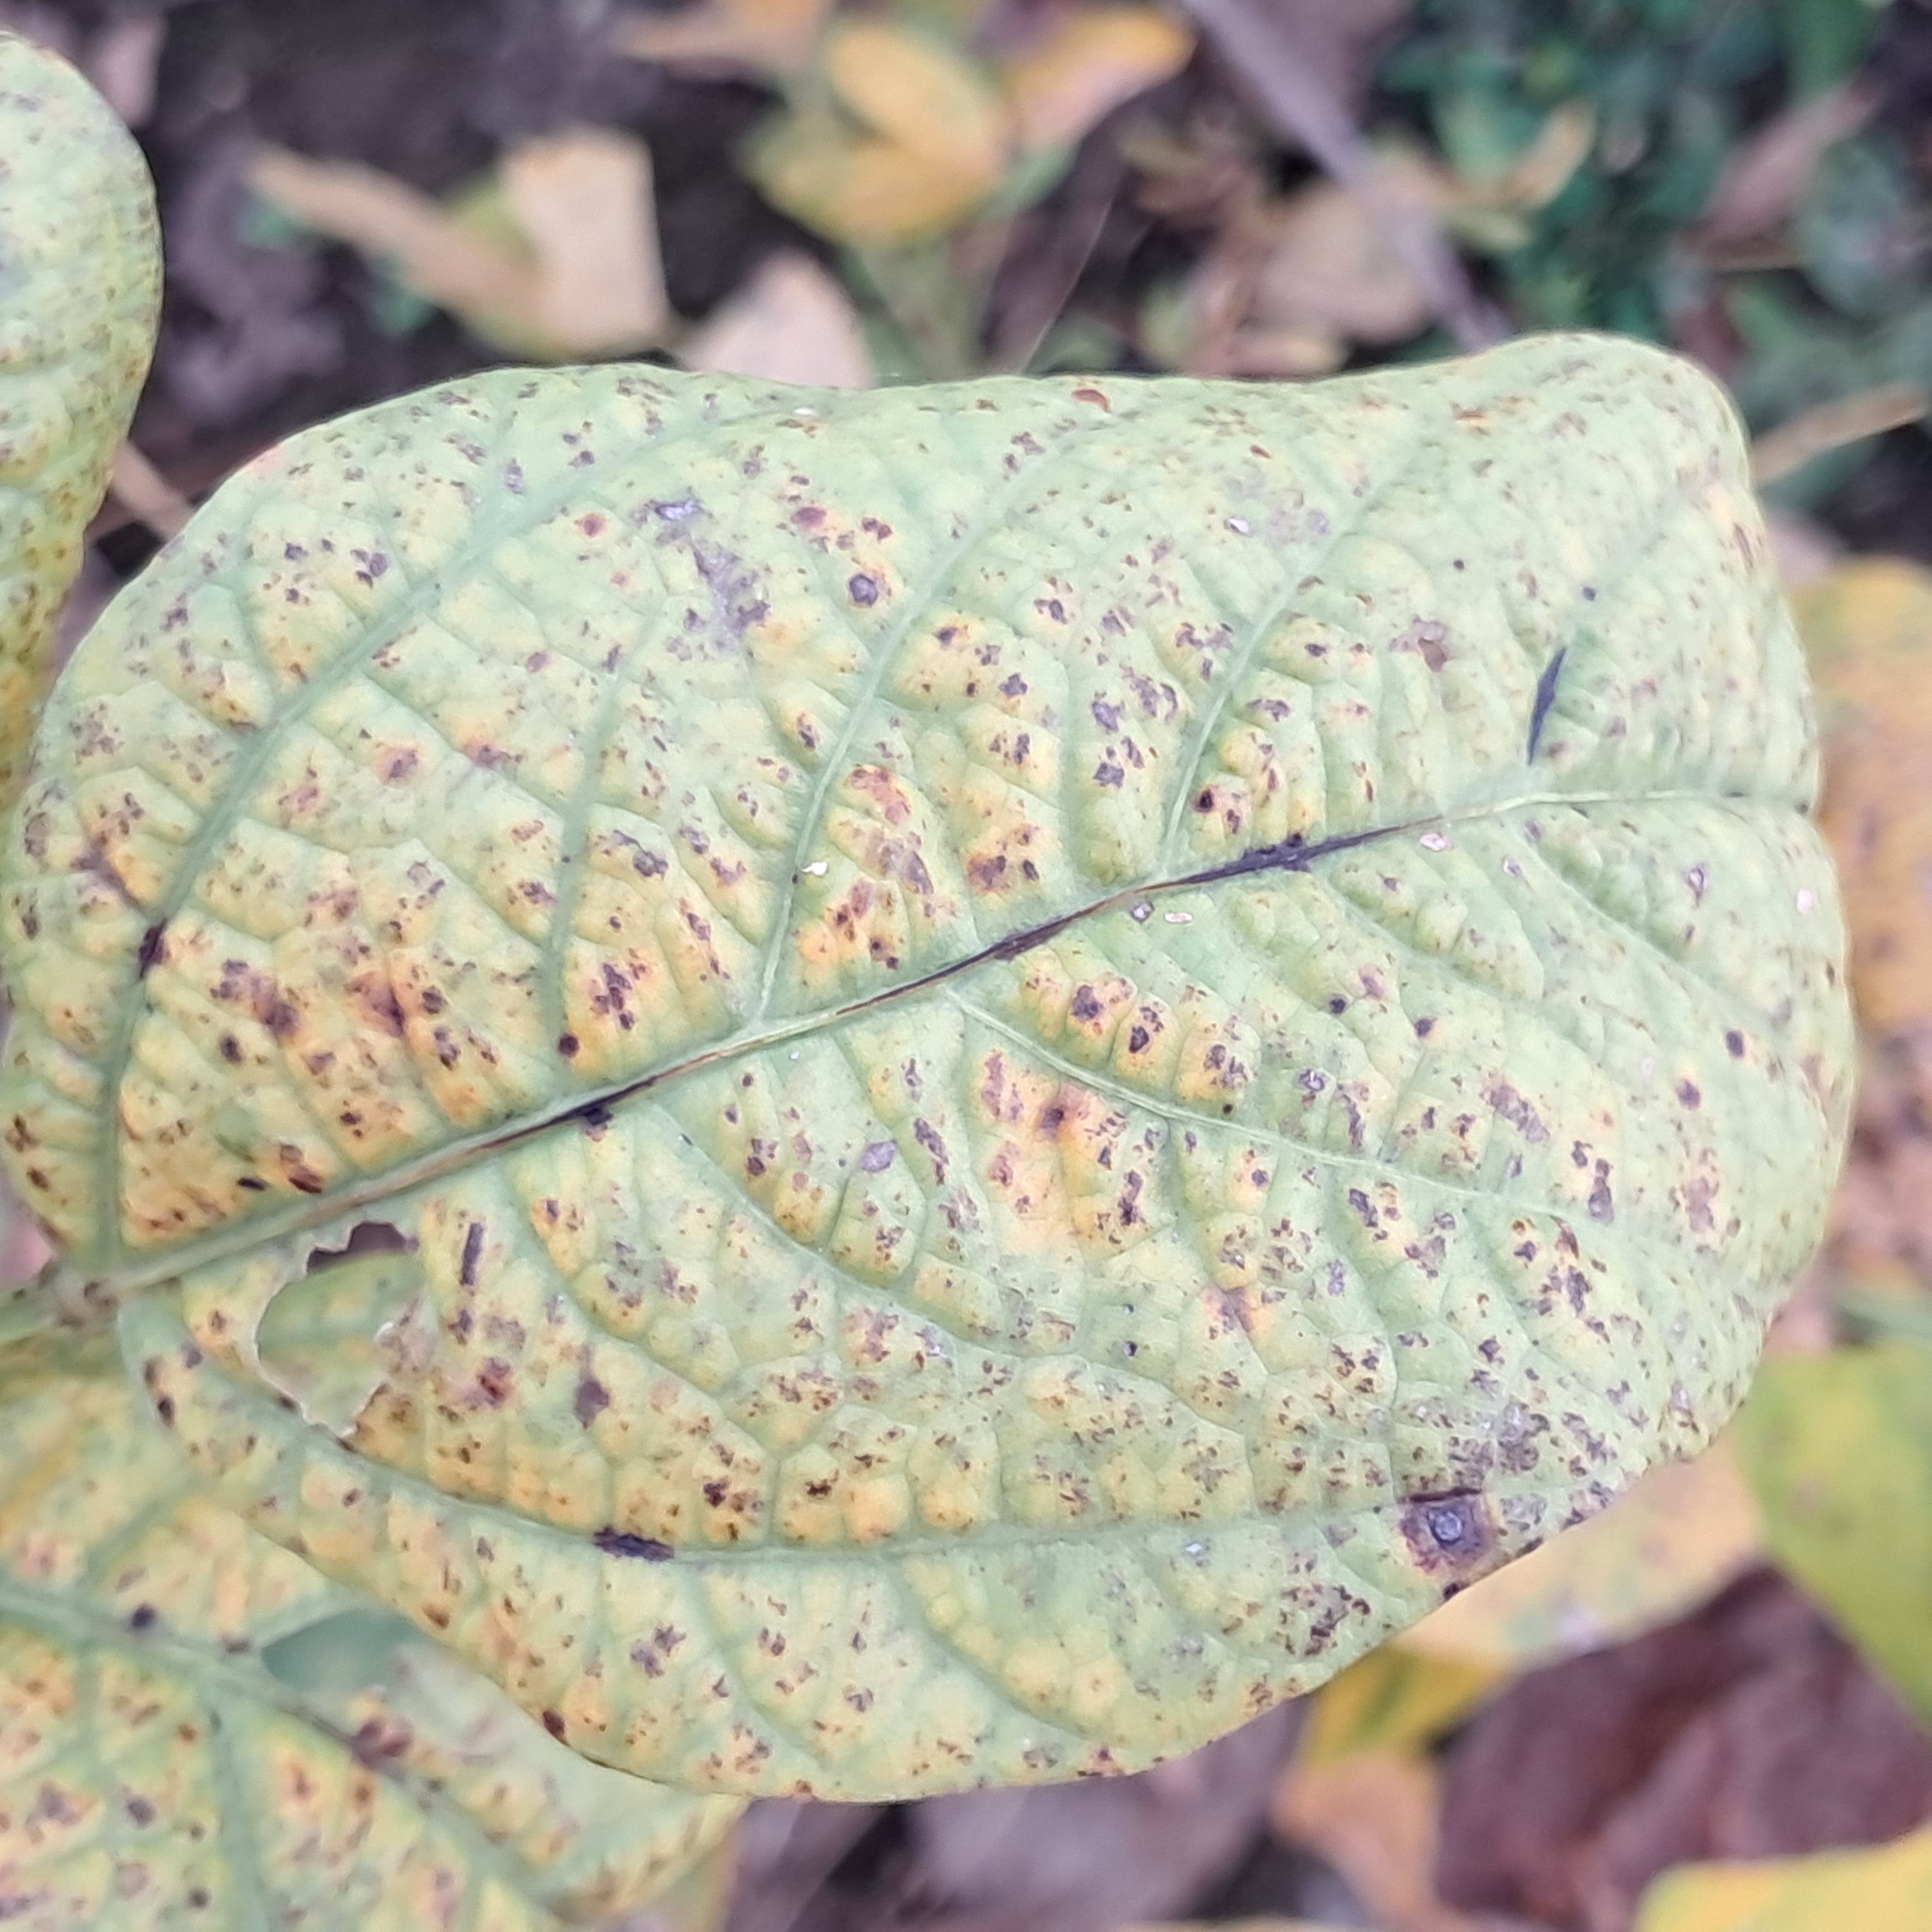
Label: Rust